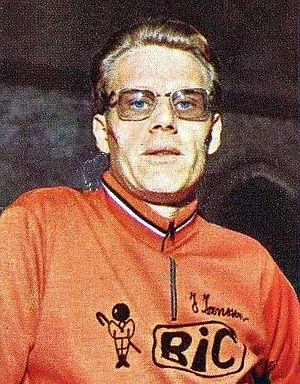
Johannes Adrianus Janssen, dit Jan Janssen, né le 19 mai 1940 à Nootdorp, est un coureur cycliste néerlandais. Il est coureur professionnel entre 1962 et 1972.